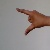
The image shows a hand gesture representing the letter 'Z' in Indian Sign Language.